Doore Doore Oru Koodu Koottam

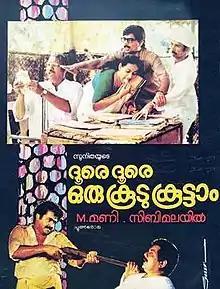

Doore Doore Oru Koodu Koottam is a 1986 Indian Malayalam-language satirical comedy drama film directed by Sibi Malayil, written by Sreenivasan and produced by M. Mani. It stars Mohanlal, Menaka, Jagathy Sreekumar, Nedumudi Venu, Mamukkoya, Sukumari, Kunjandi, Sreenivasan, Sanath Mathur Innocent and K. P. A. C. Sunny in major roles. The film won the National Film Award for Best Film on Other Social Issues.